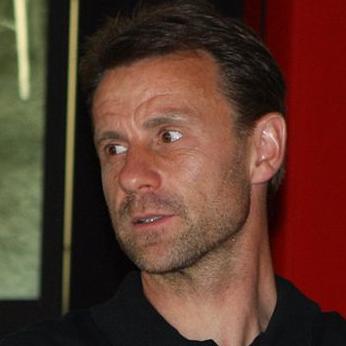
Age: 42